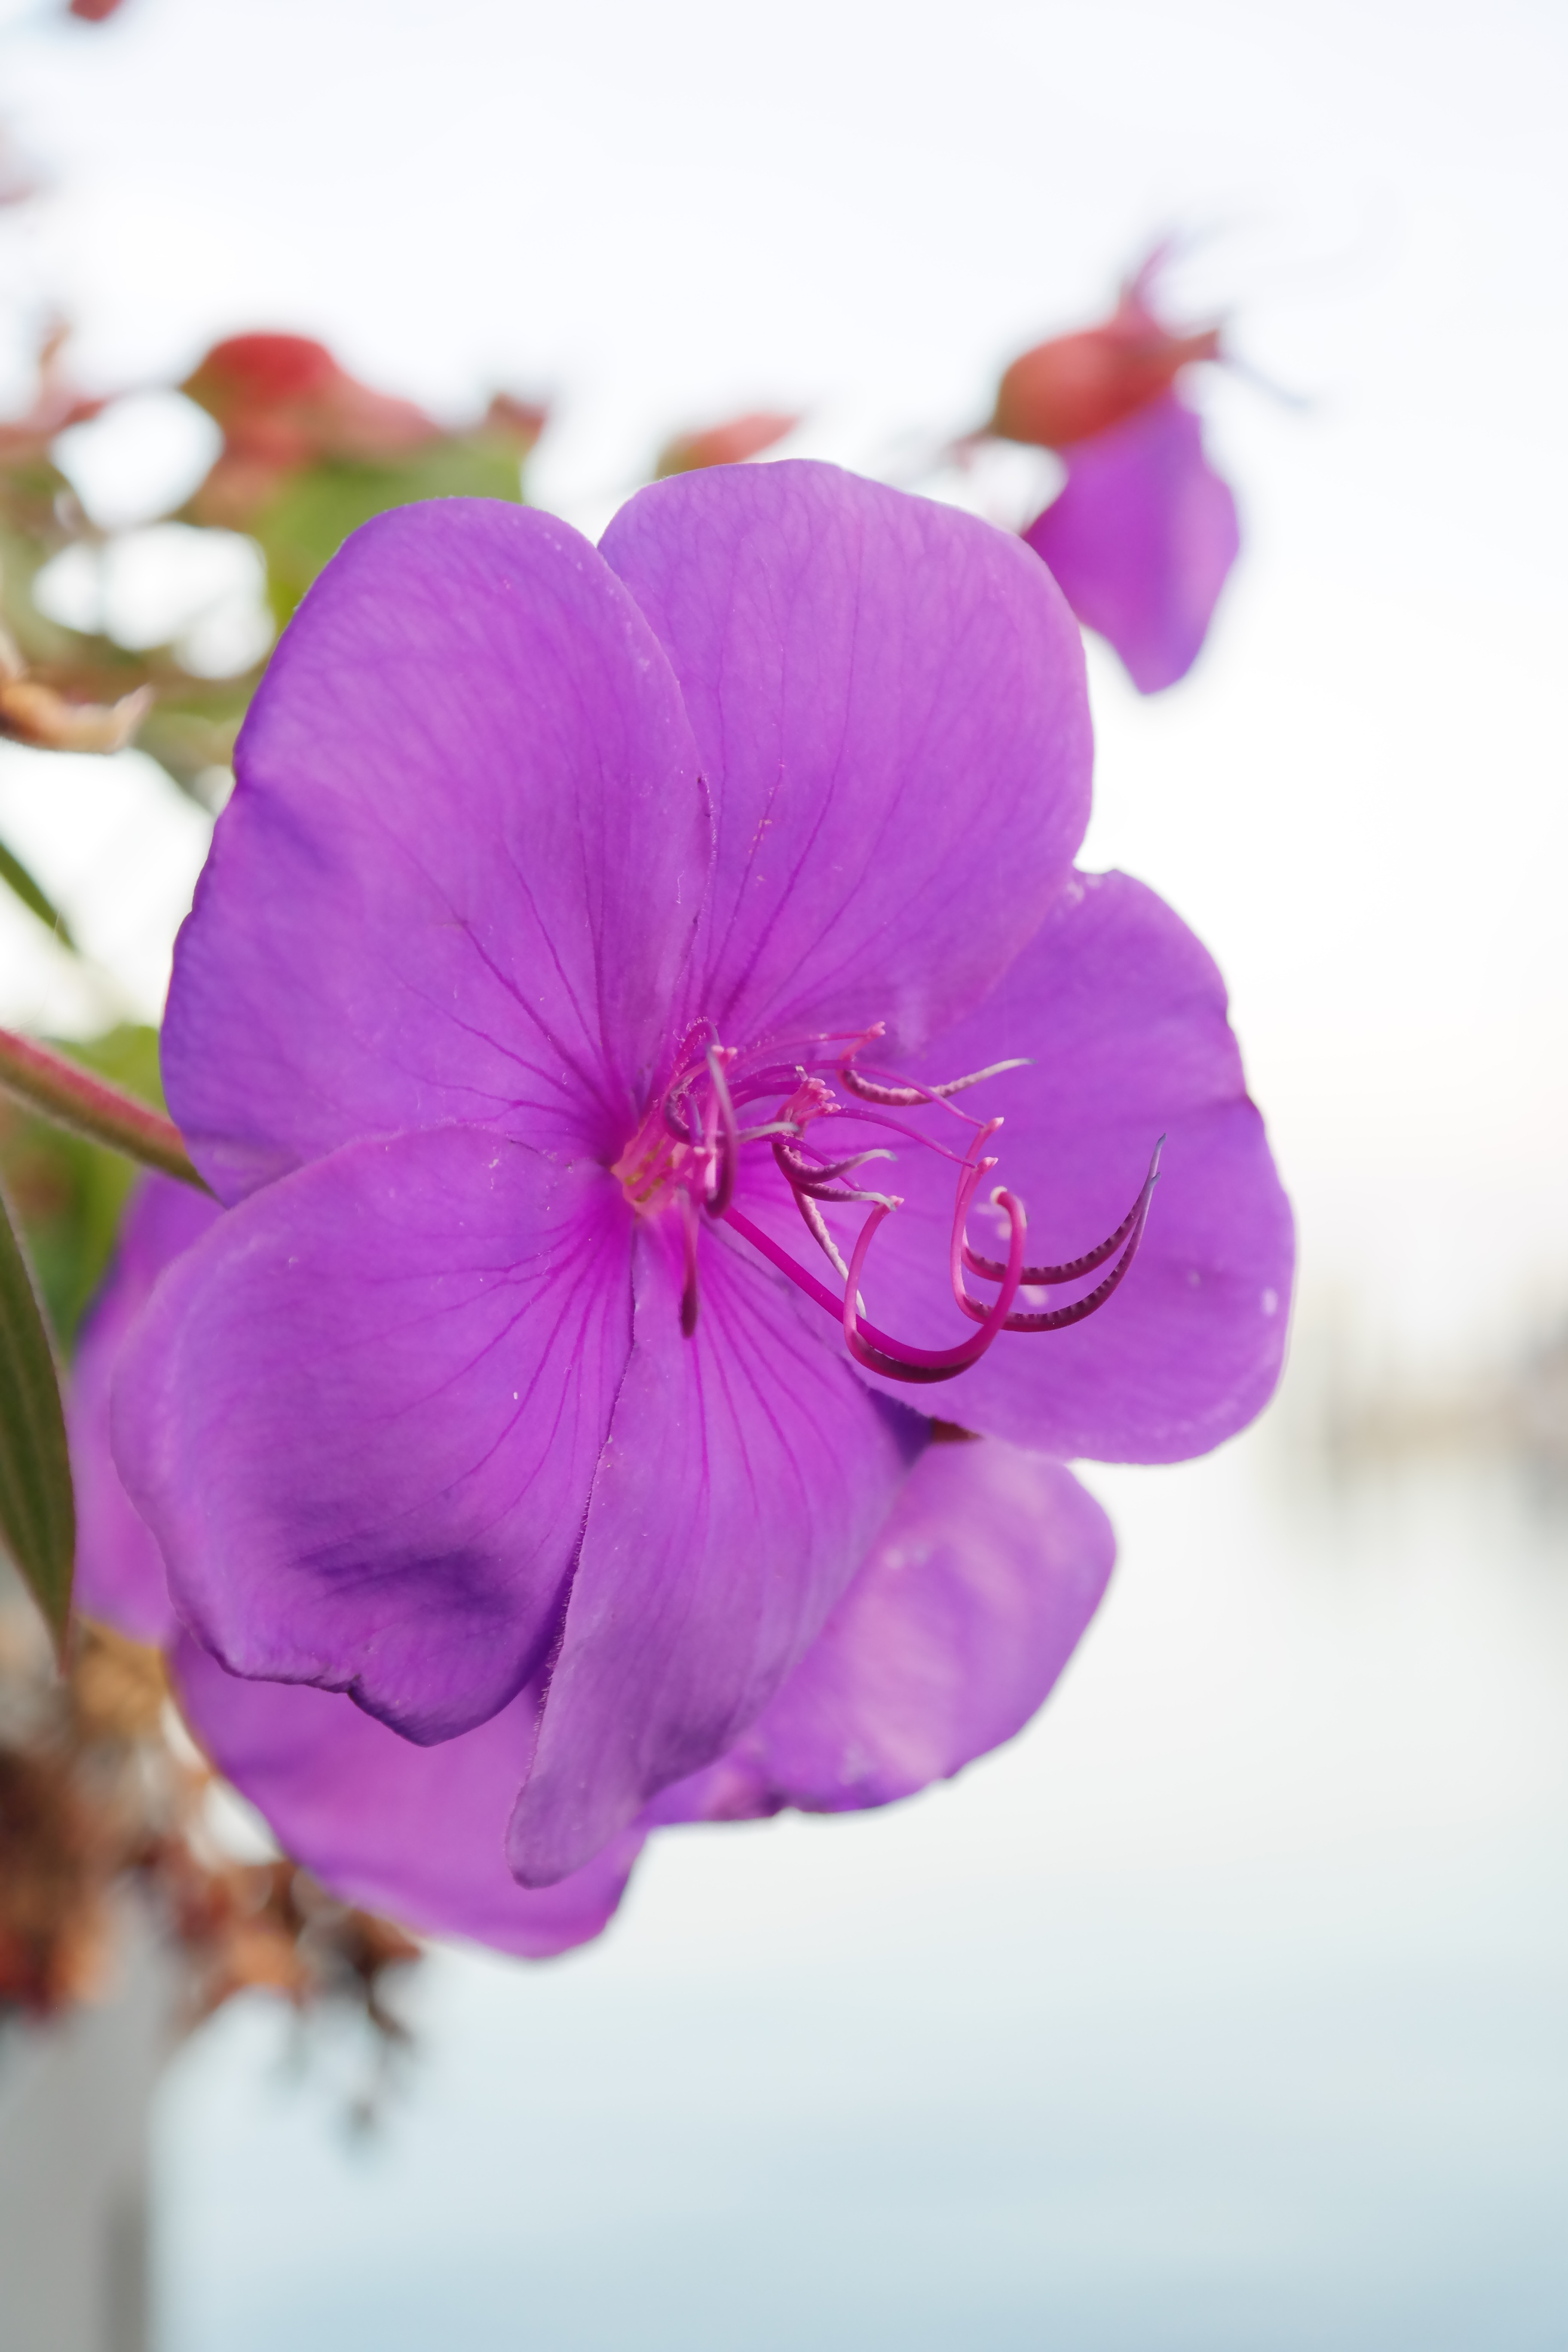
blossom, plant, photography, flower, purple, petal, bloom, pink, flora, close up, violet, stamen, magenta, tibouchina, curved, anther, bent, spider flower, macro photography, ornamental plant, horned, flowering plant, container plant, melastomataceae, land plant, princess flower, tibouchina urvilleana, violet tree, black mouth greenhouse, myrtle like, myrtales, velvet violet, claw shaped, hakenf rmig